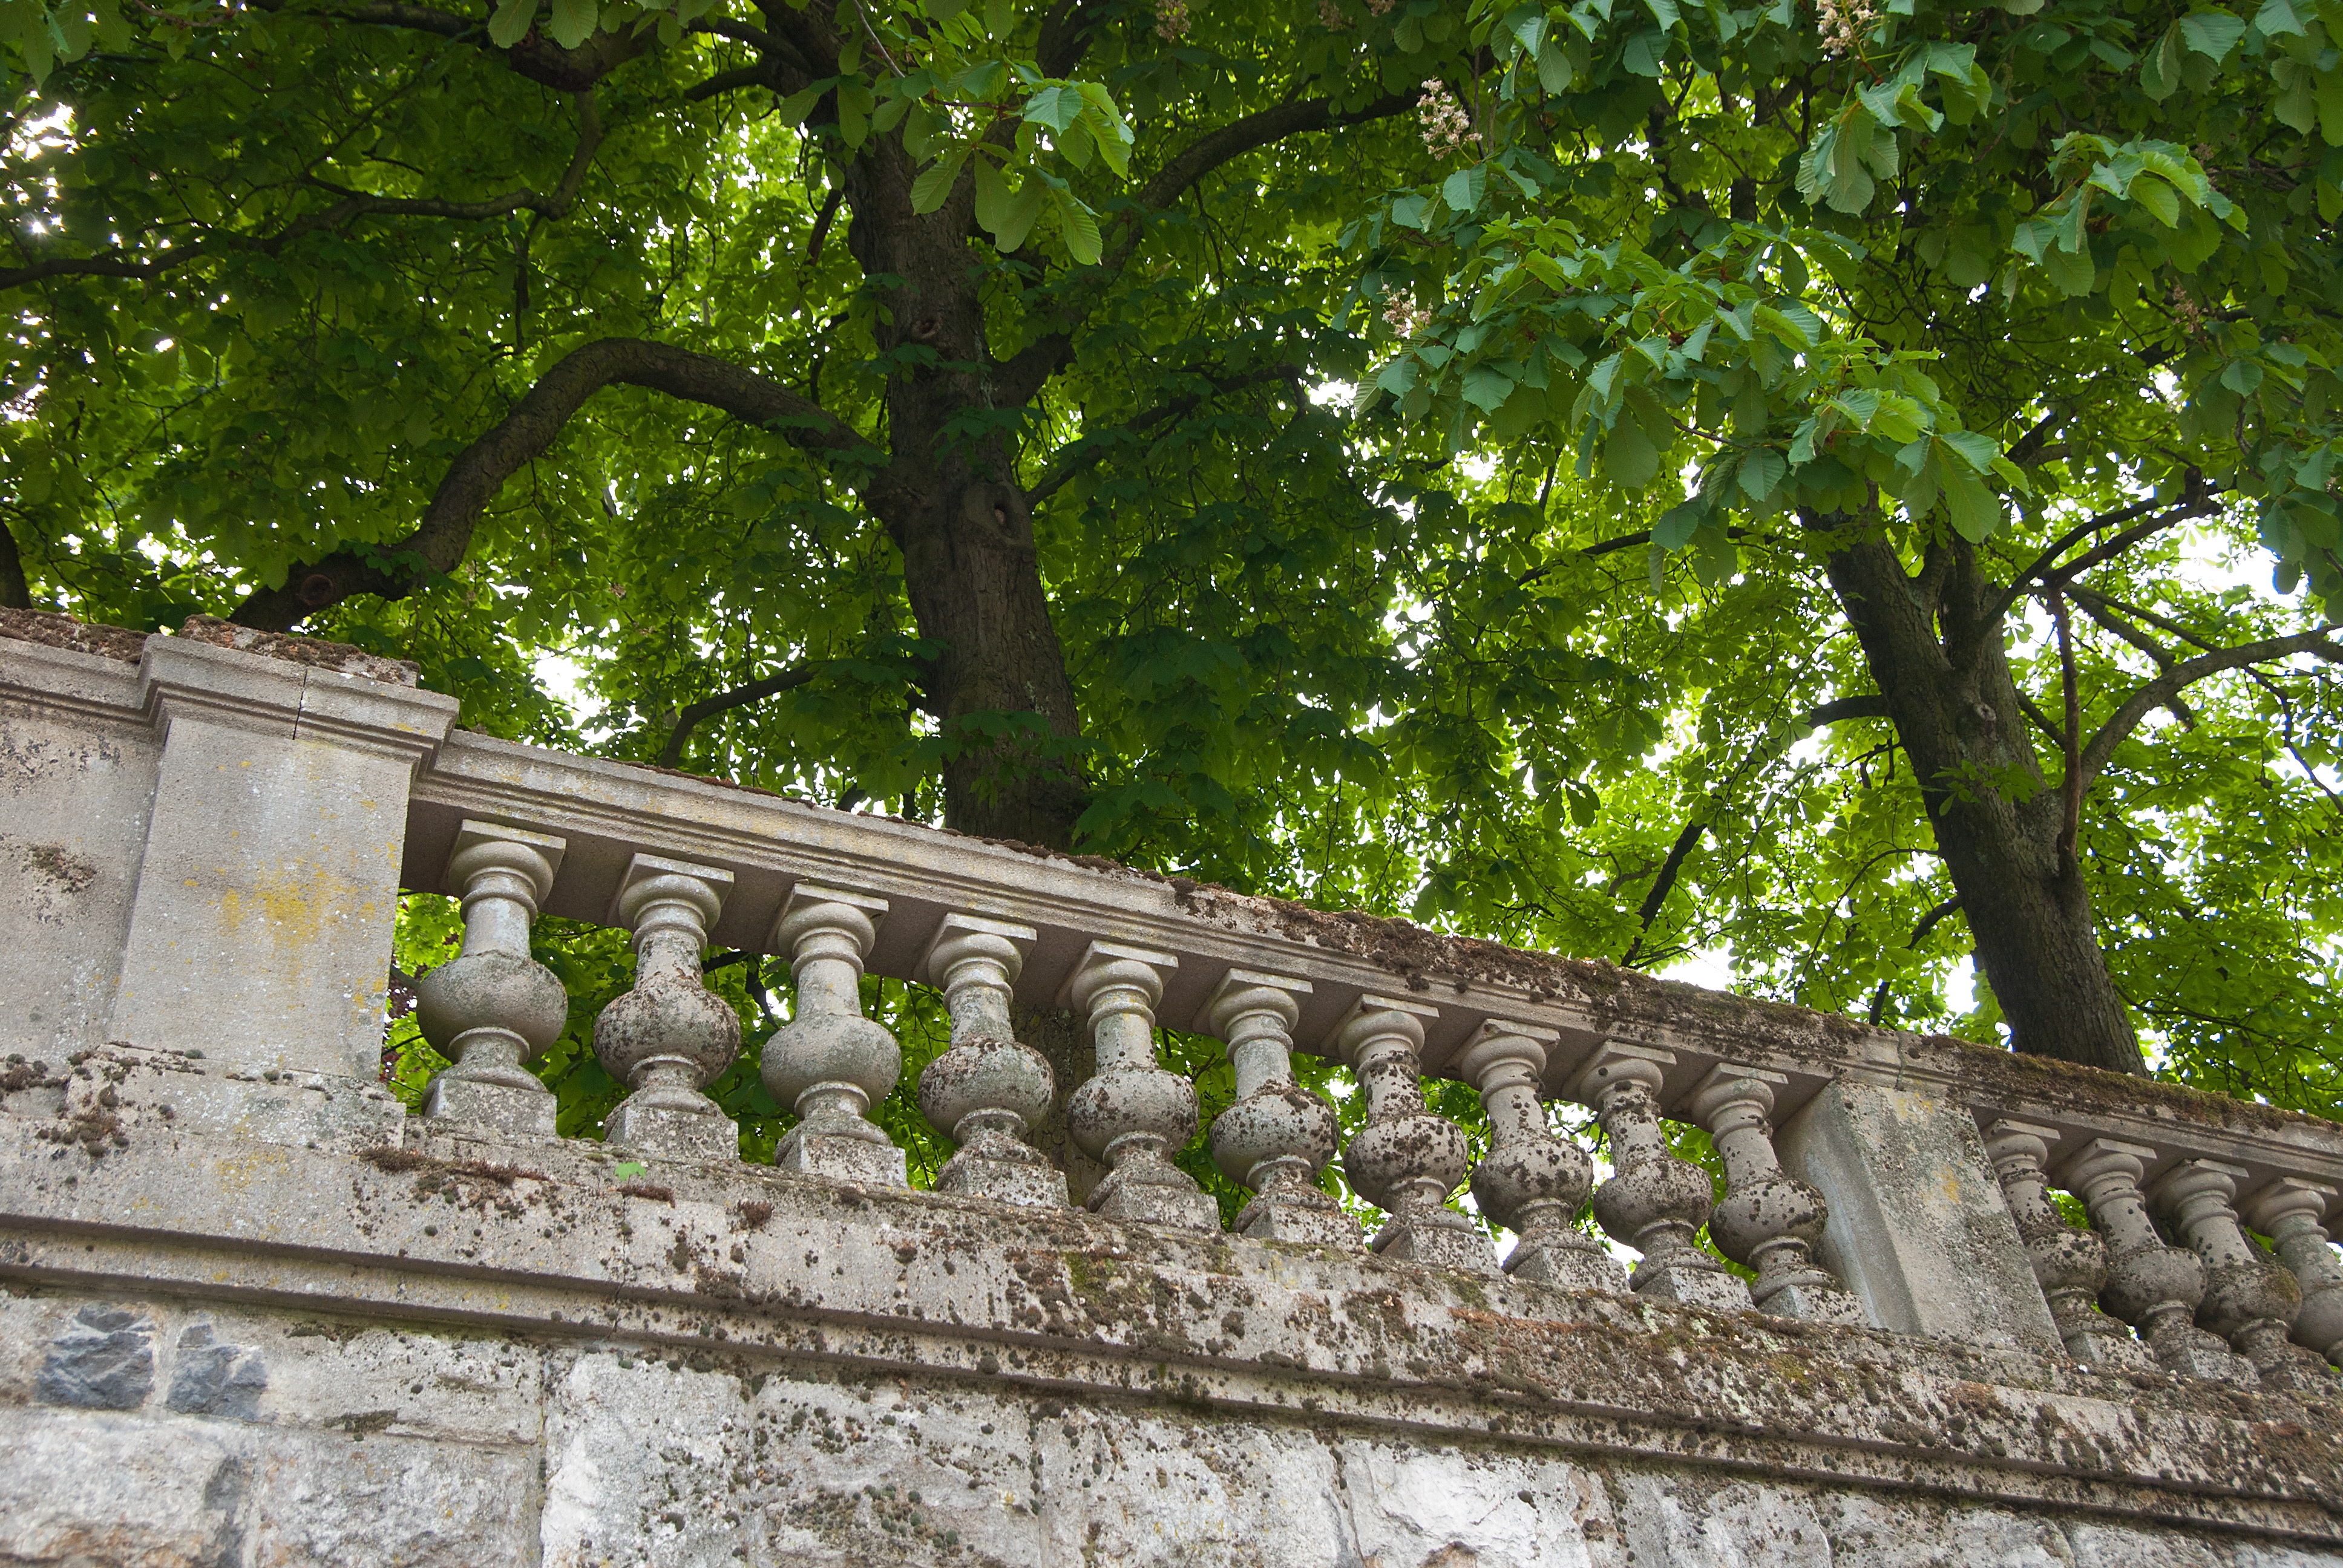
tree, wall, balcony, green, garden, trees, balustrade